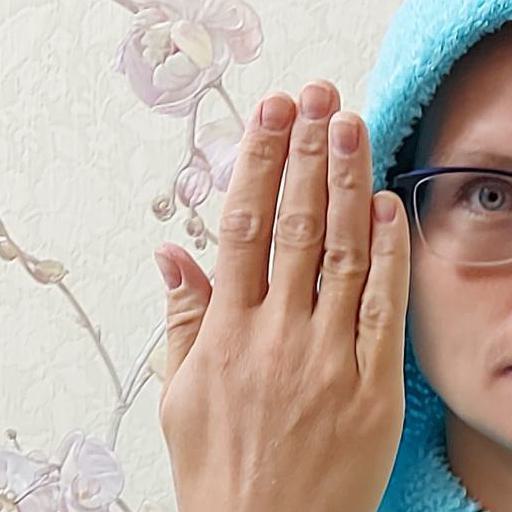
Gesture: stop_inverted